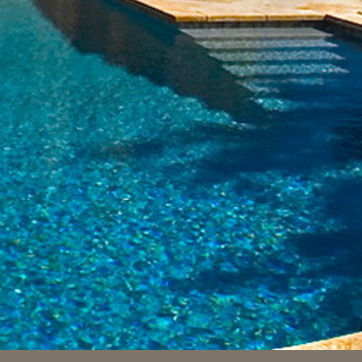
Material: water